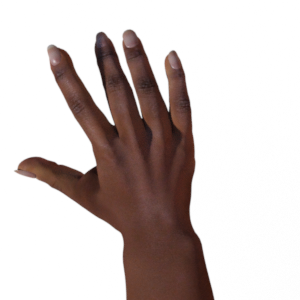
Label: paper